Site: brandenburg
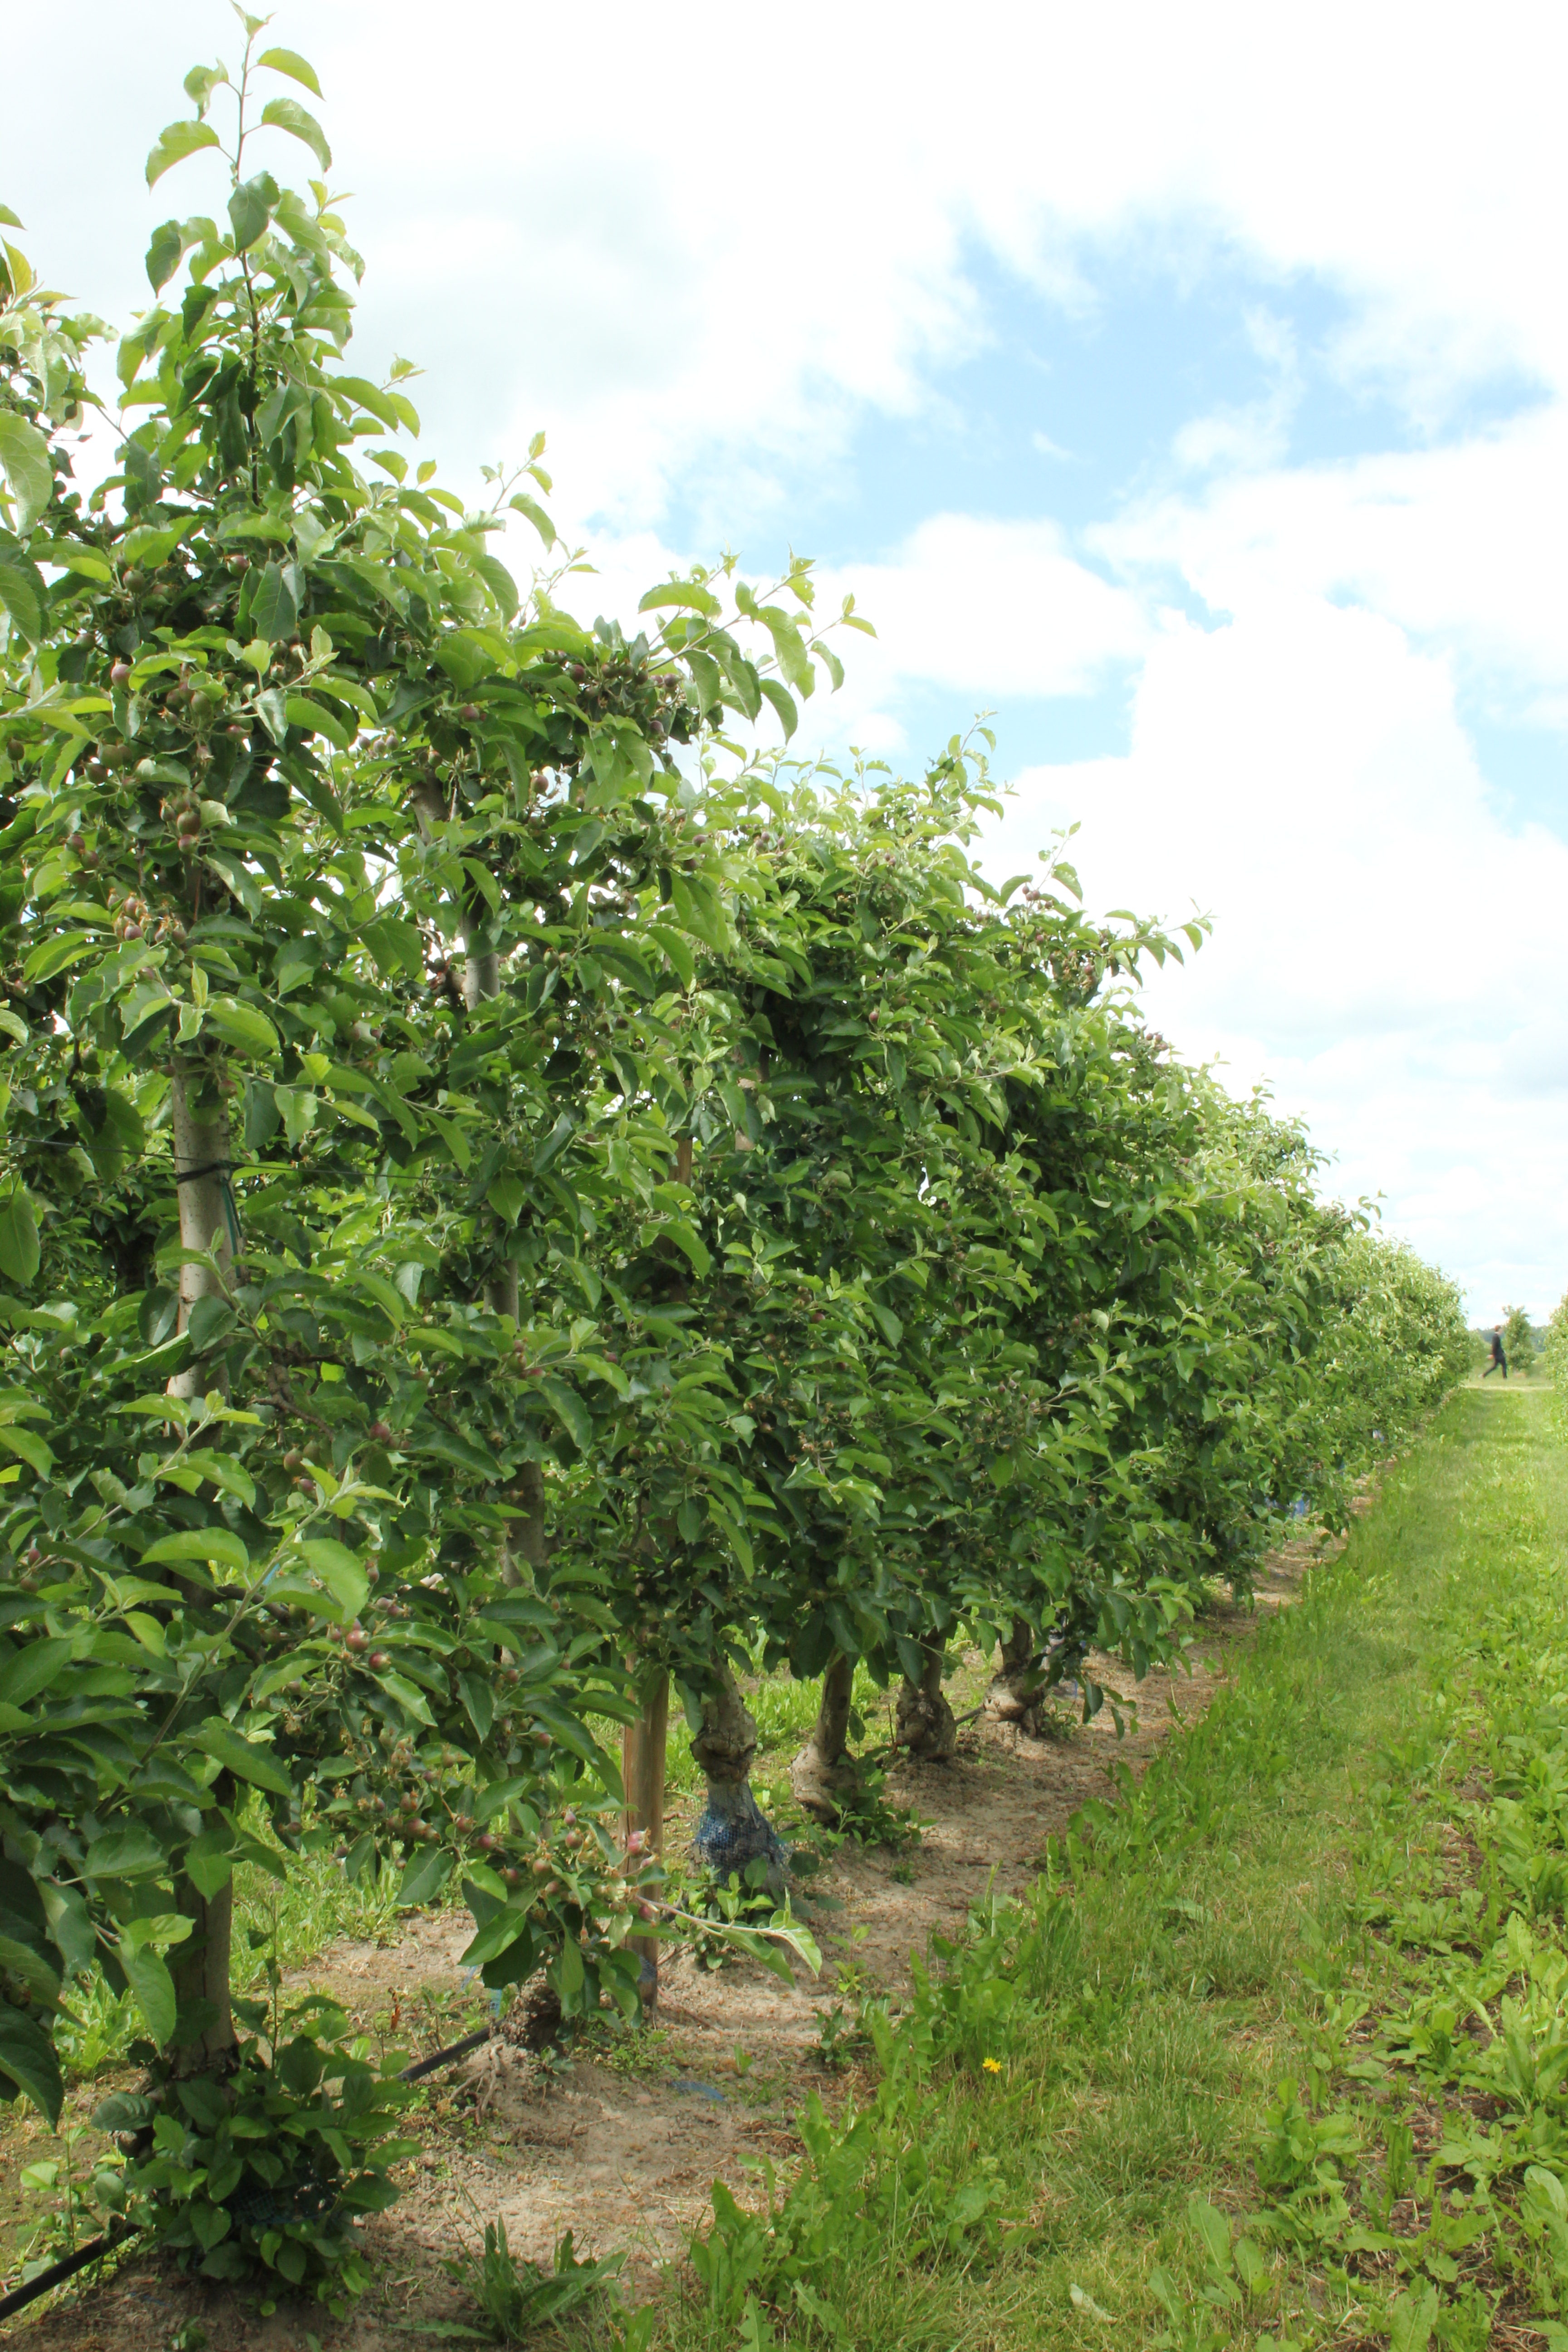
Growth stage (BBCH 72): Development of fruit